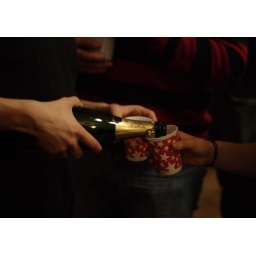
champagne in red plastic cups